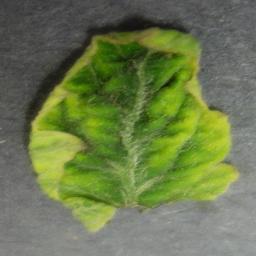
Label: Tomato___Tomato_Yellow_Leaf_Curl_Virus